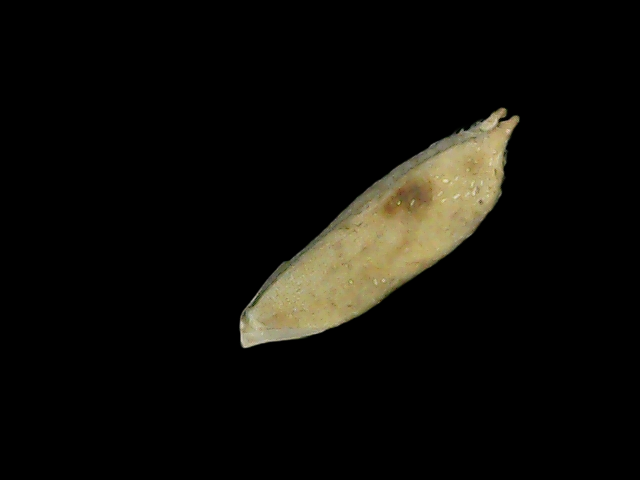
Rice variety: Bd49